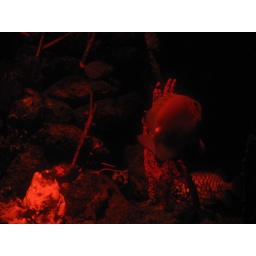
The tank was lit like this, the fish in it were in the deepest darkest parts of the ocean